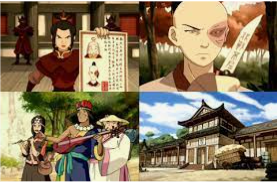
Portrait style: Cartoon Portrait